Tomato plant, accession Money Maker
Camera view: vertical (180 deg); turntable rotation: 300 degrees
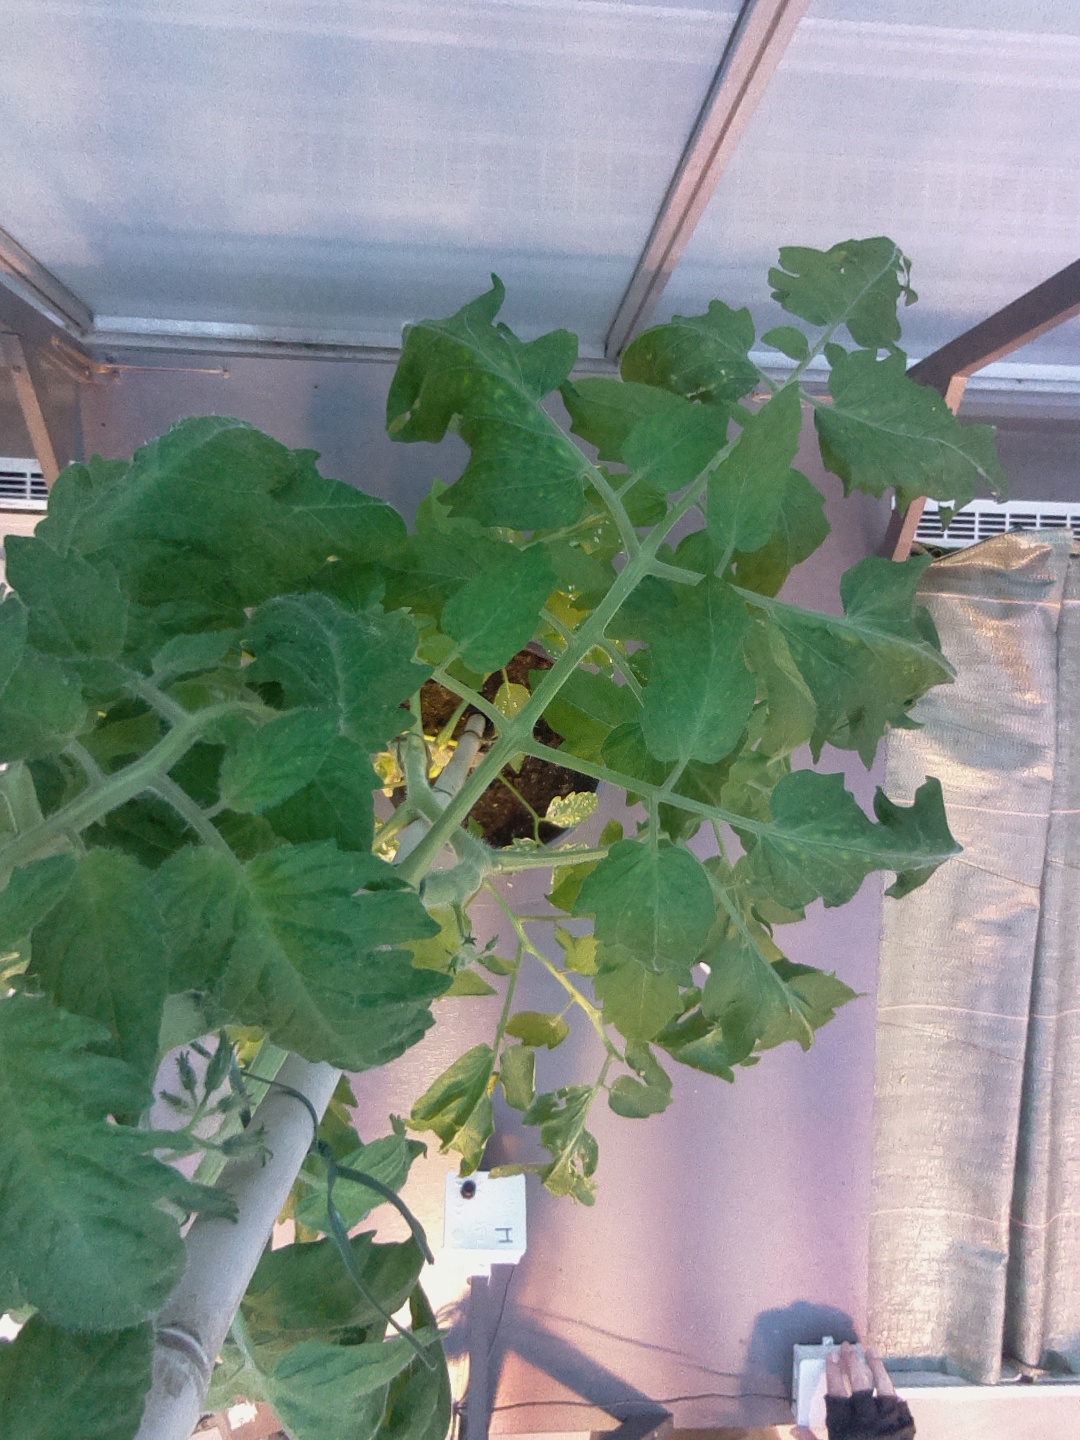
BBCH growth stage 59: 9 or more inflorescences visible